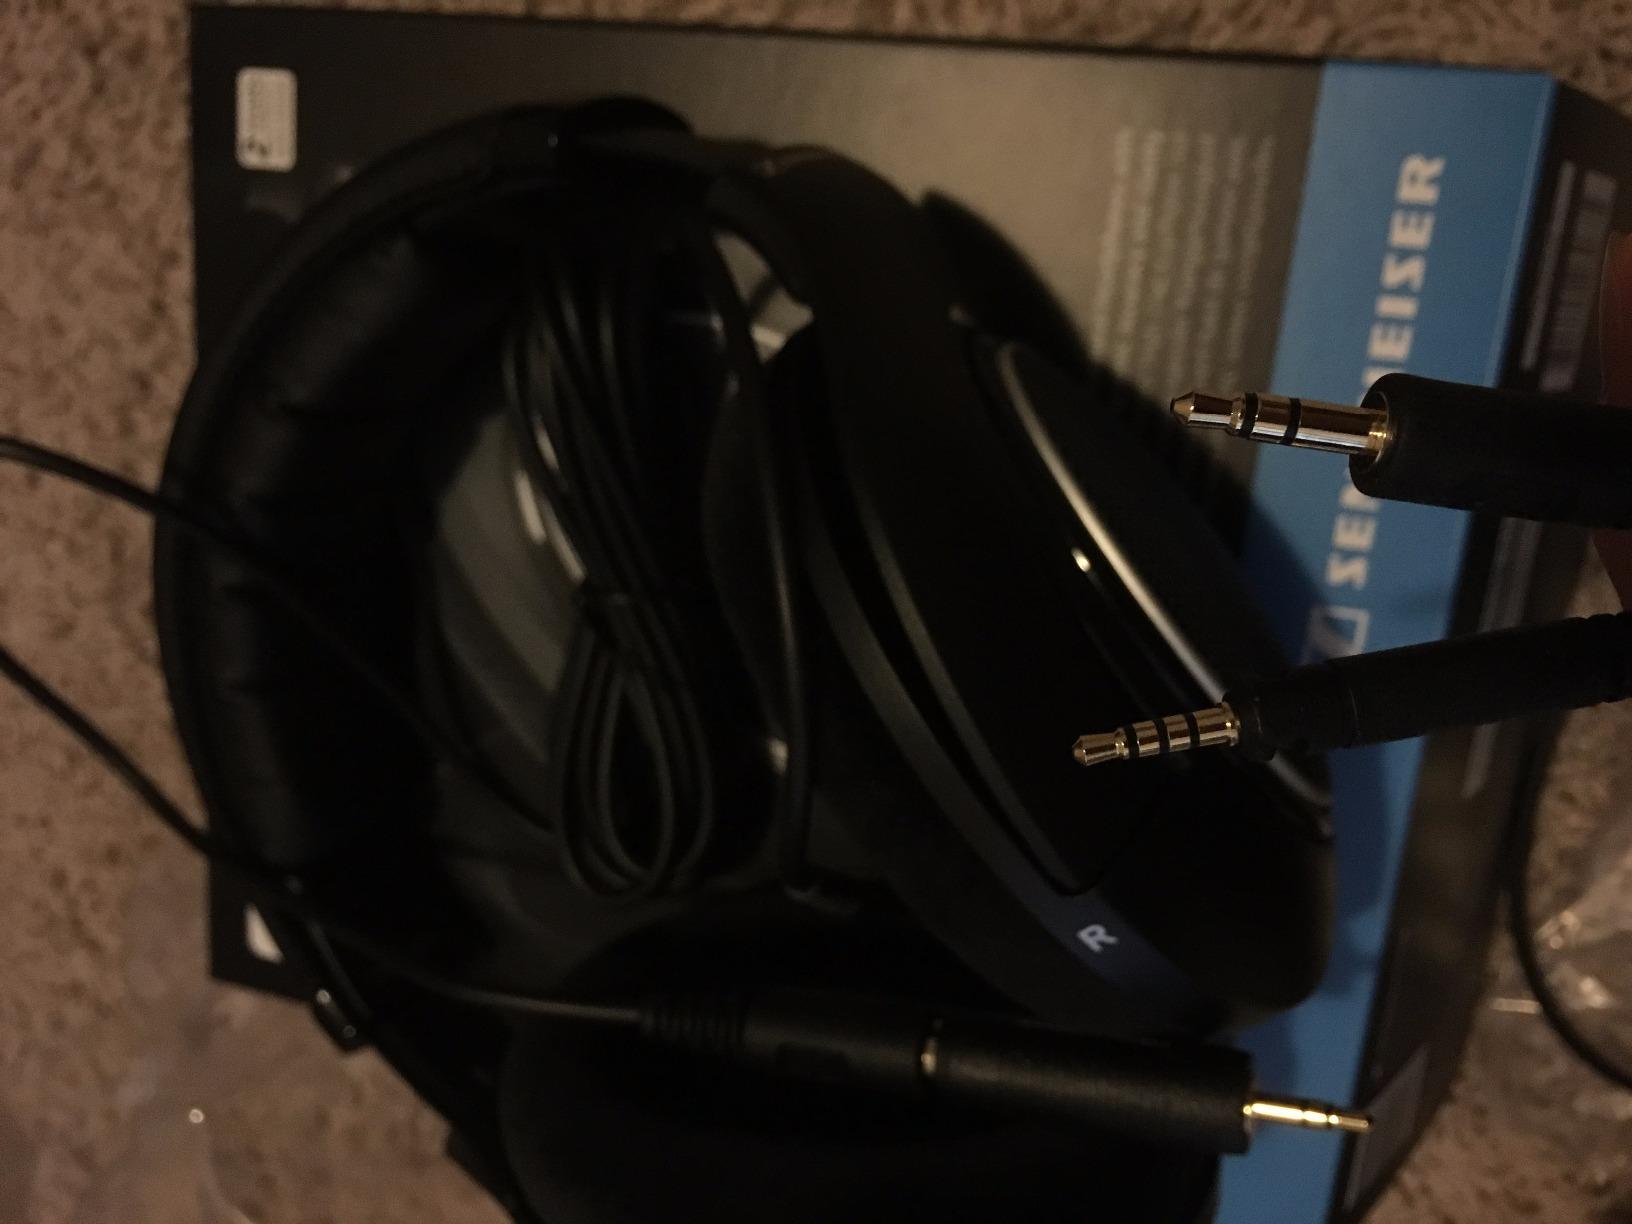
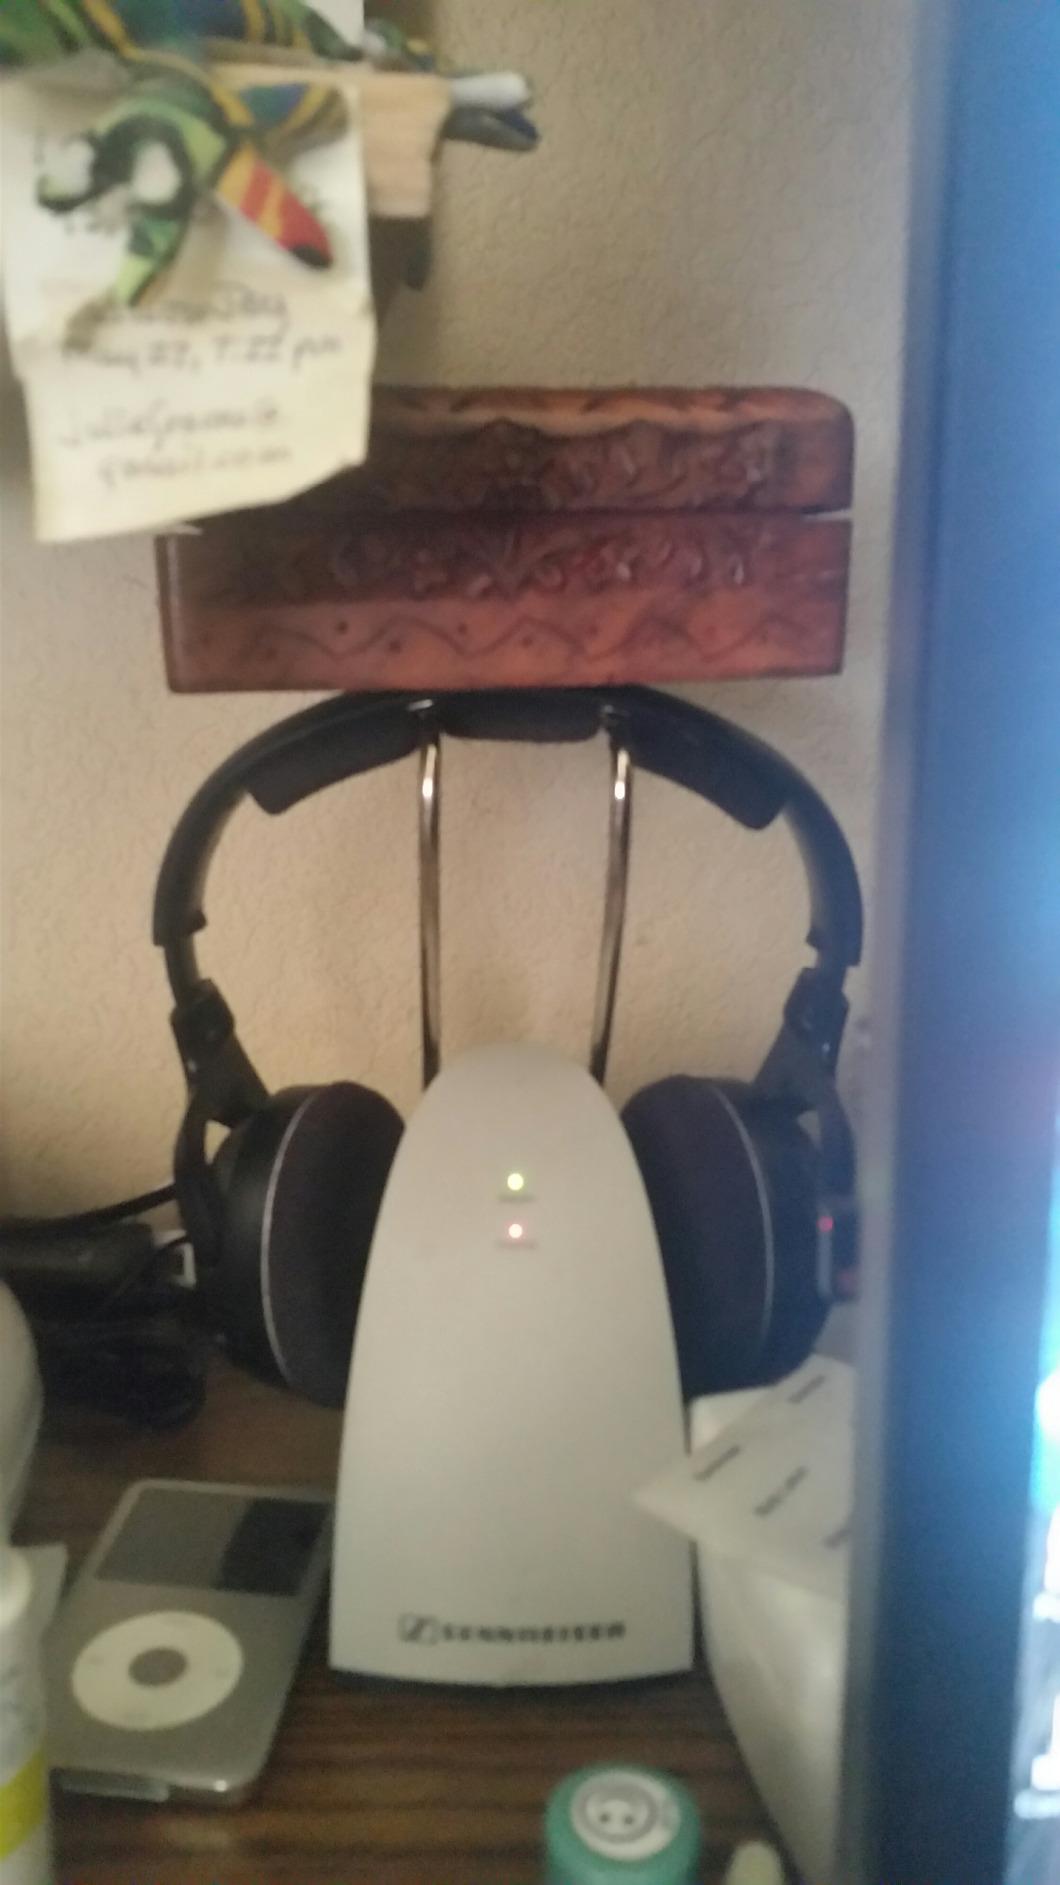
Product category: headphones
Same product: no